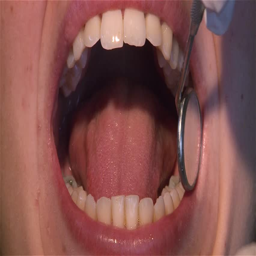
mouth of a woman at the dentist